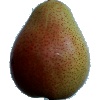
Label: Pear Forelle 1